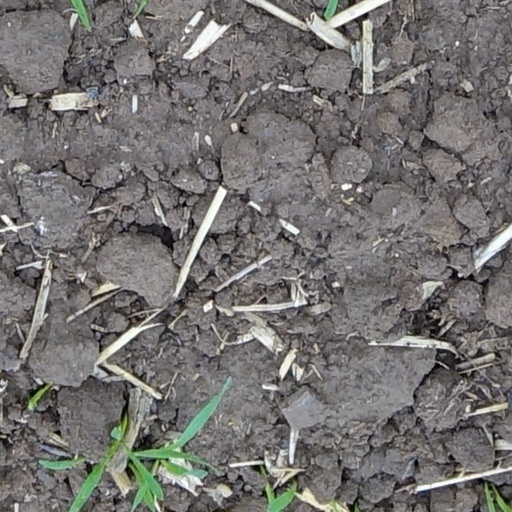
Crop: wheat